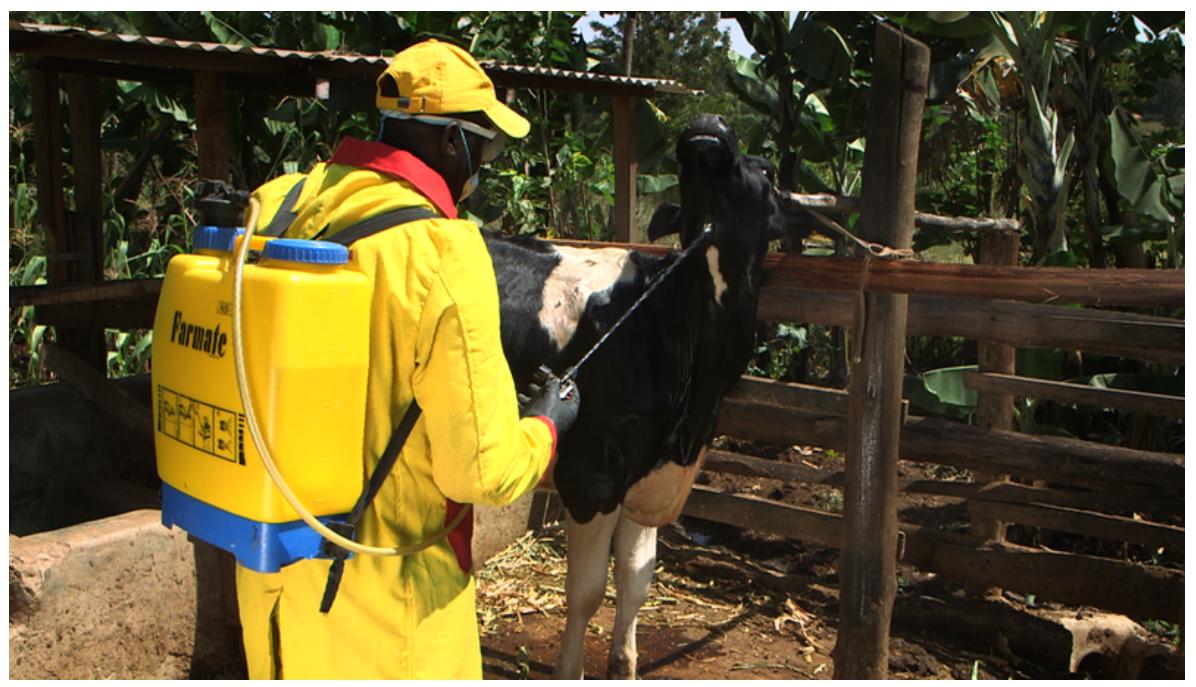
Mwanaume mmoja aliyevalia ovaroli ya rangi ya manjano,anaonekana akifanya shughuli ya kunyunyiza ng'ombe. Amefaa mashini fulani kwenye mgongo huku akiwa ameshikilia mrija wa kutiririsha dawa.